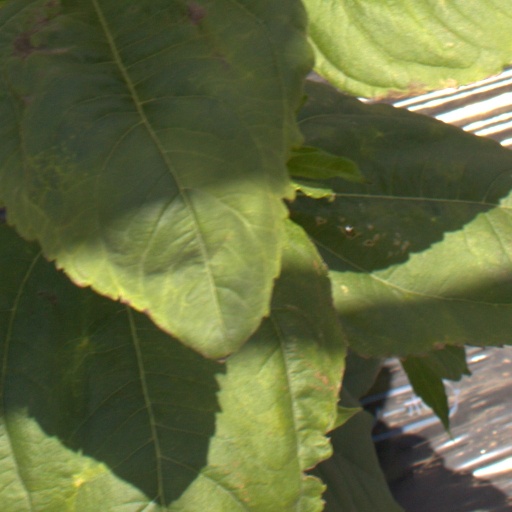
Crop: Jerusalem artichoke